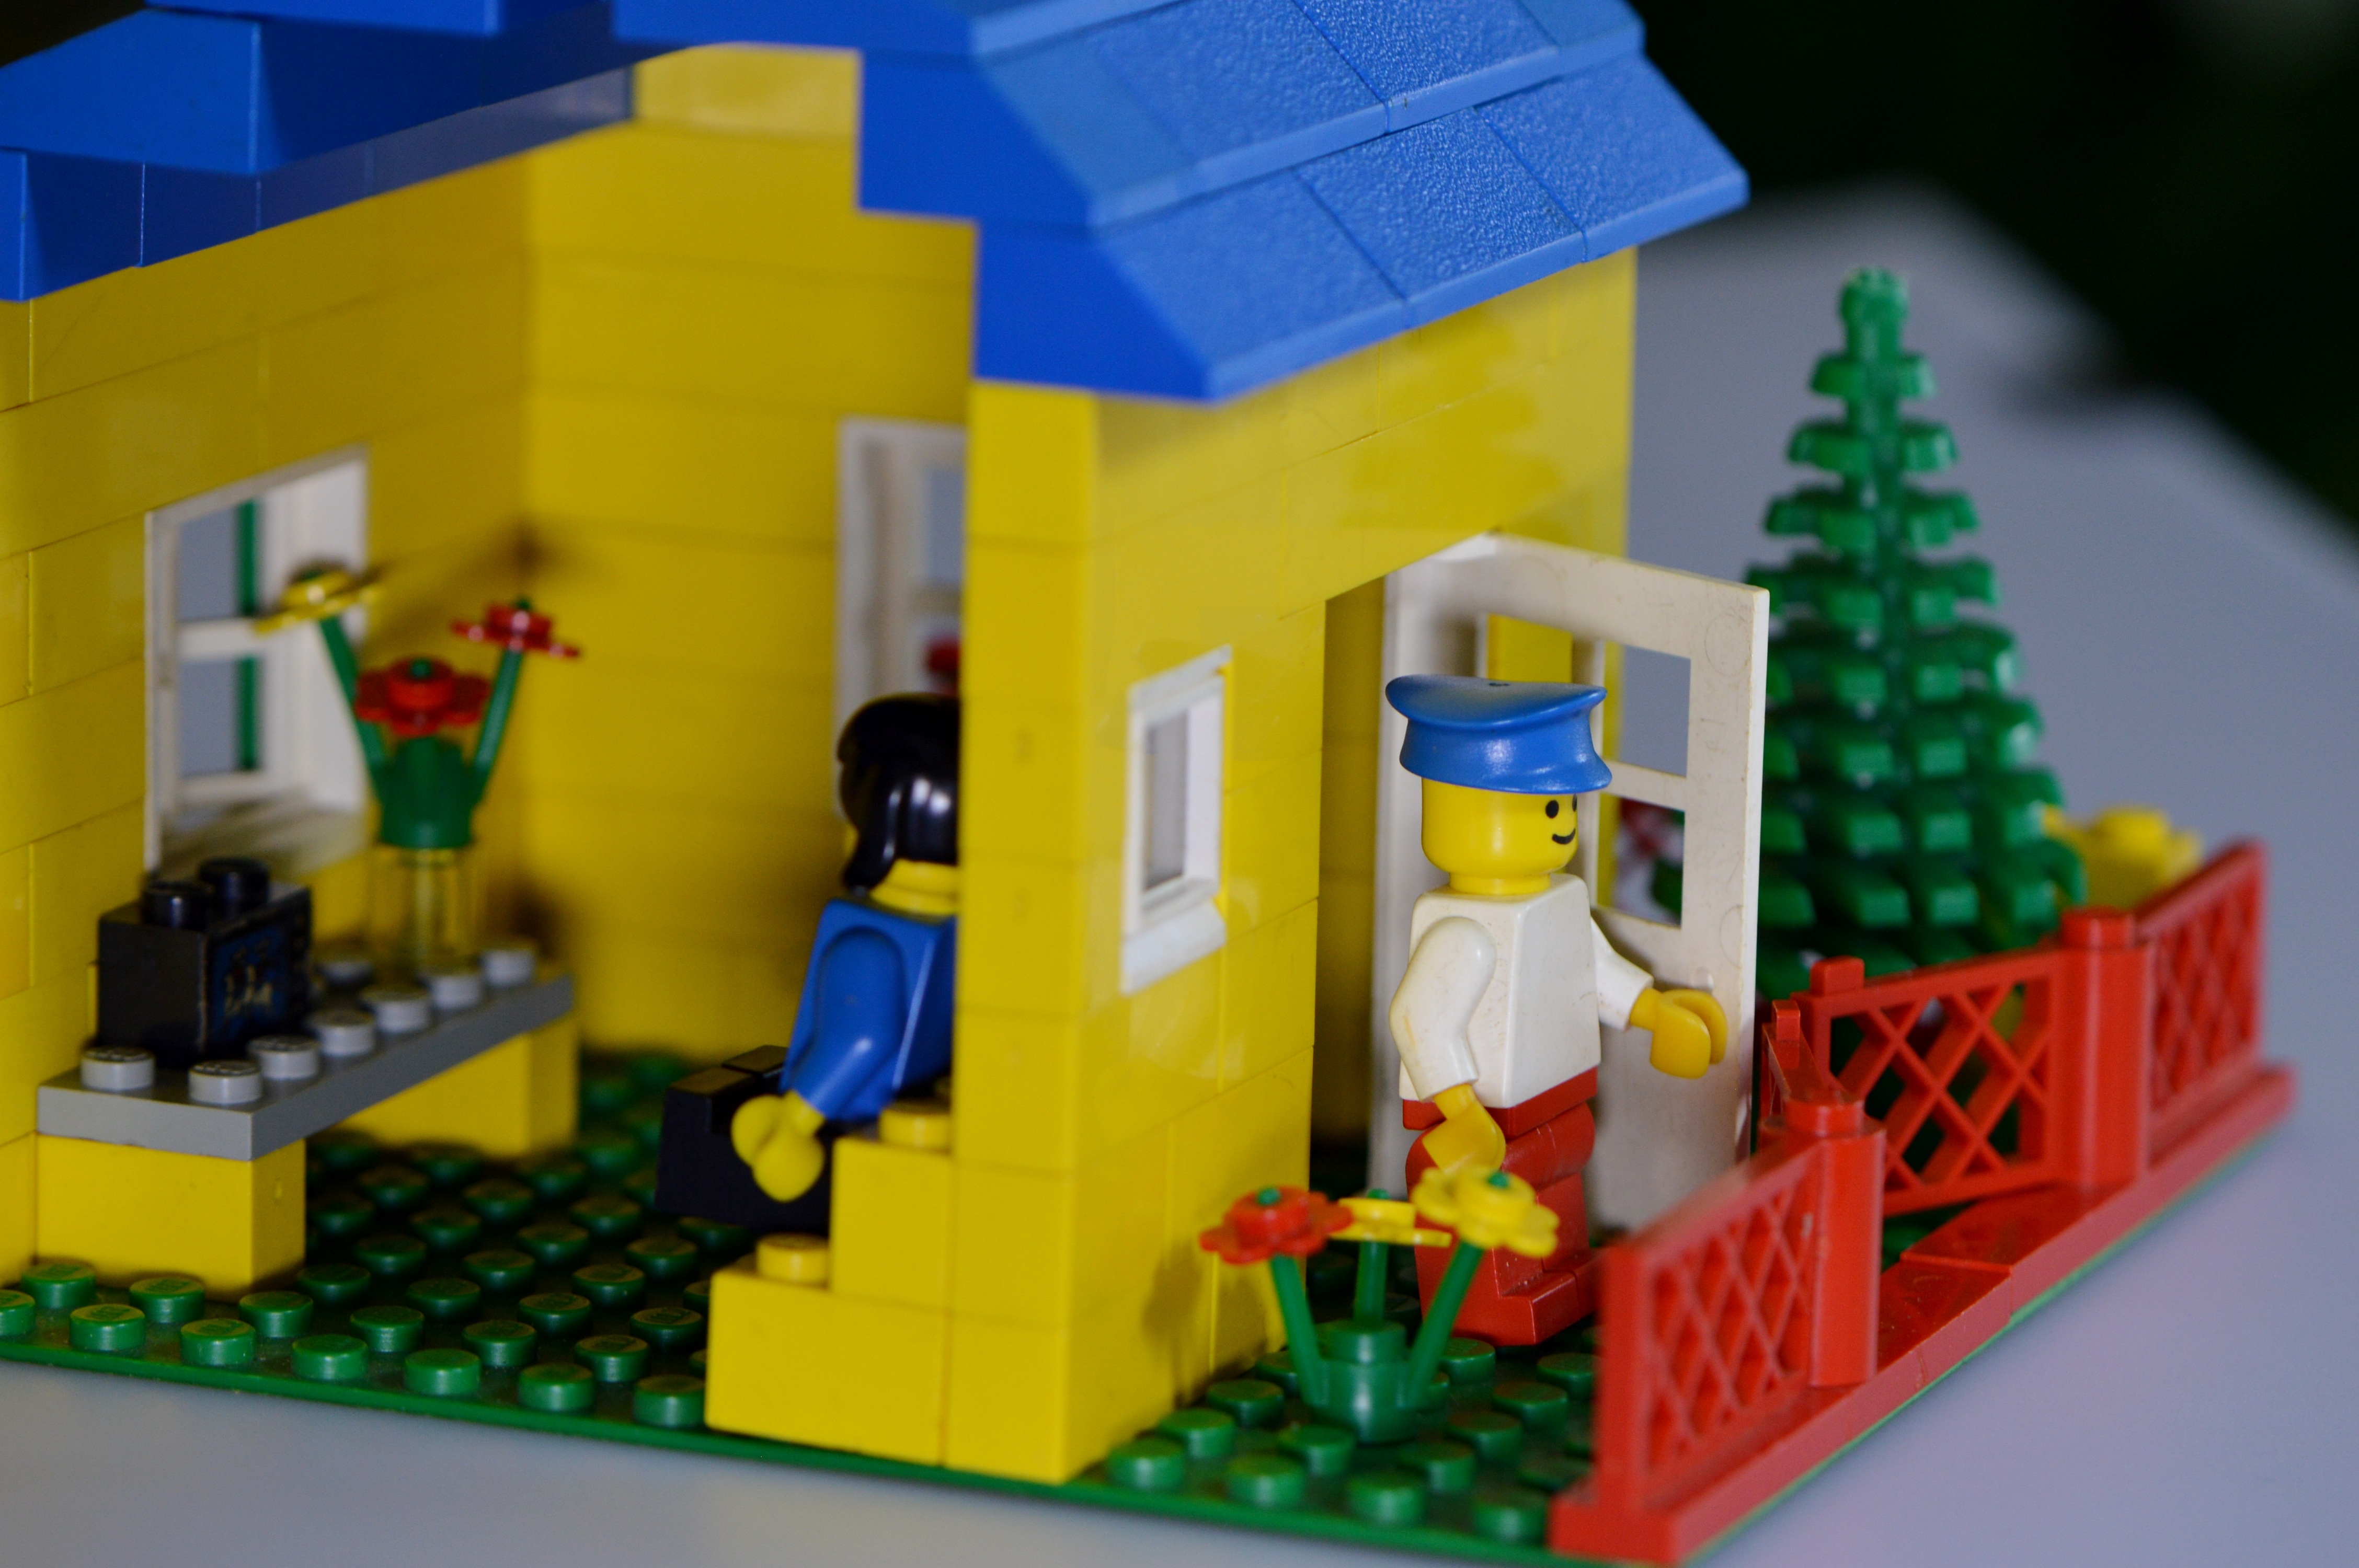
play, colorful, toy, children, toys, lego, building blocks